Cornwall Minerals Railway

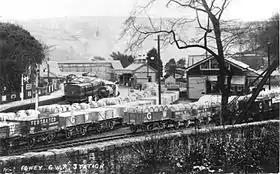
Fowey station in days

A July 1878 public timetable shows two trains each way between Newquay and Fowey, calling at Halloon, Victoria, Bugle, Bridge, "Par St Blazey" and Fowey. There were two extra trips from Par St Blazey to Fowey. Par St Blazey was a single station, i.e. the later St Blazey.